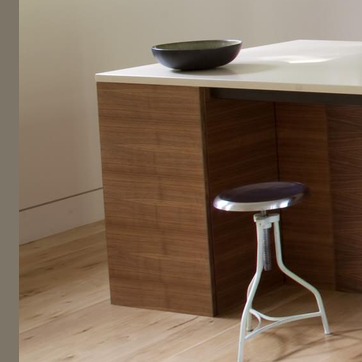
Material: wood